Colorado Mountain College

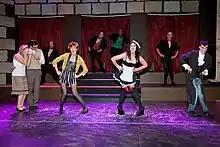
Students, faculty and community participate in theatre productions

The company usually performs three to five theatre productions each season, in its theatre that seats 100 people at the Colorado Mountain College Spring Valley at Glenwood Springs campus.